Cybergenic Ranger: Secret of the Seventh Planet

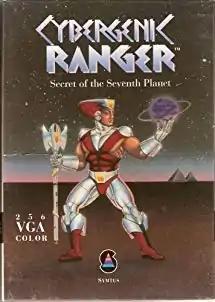

Cybergenic Ranger: Secret of the Seventh Planet is a computer game developed by Symtus in 1990 for MS-DOS.